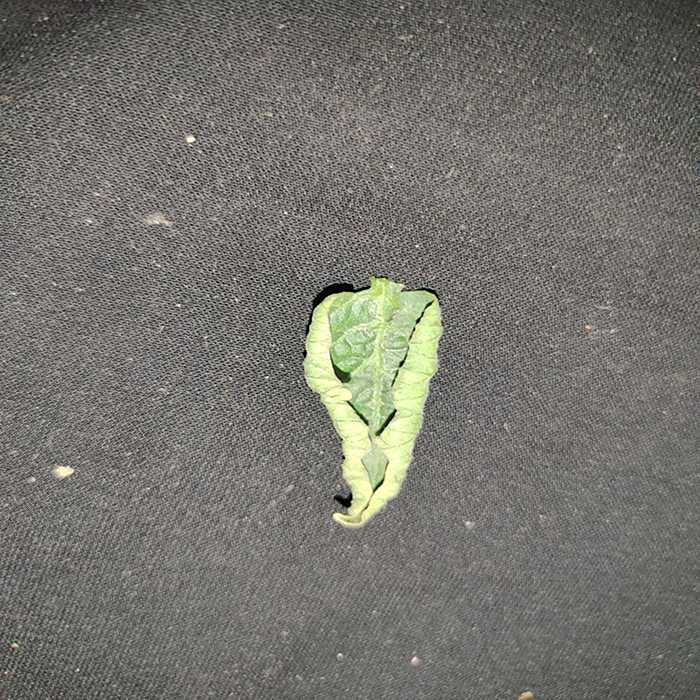
Plant: Tomato
Label: Tomato leaf curl virus